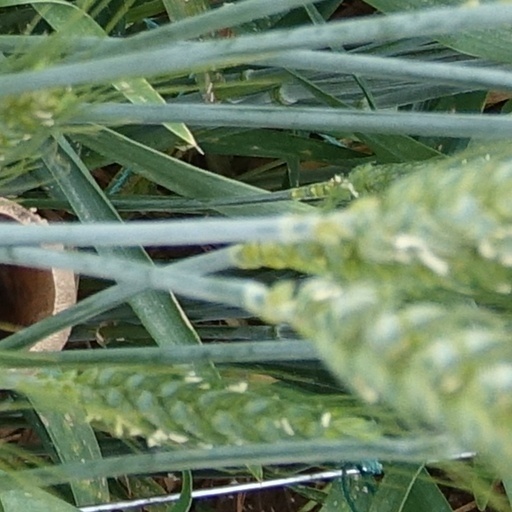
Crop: wheat